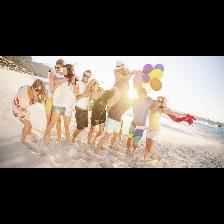
Label: Human